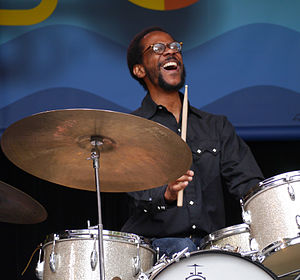
Brian Blade
Blade ved Monterey Jazz Festival i 2014
Brian Blade er en amerikansk jazztrommeslager og komponist.